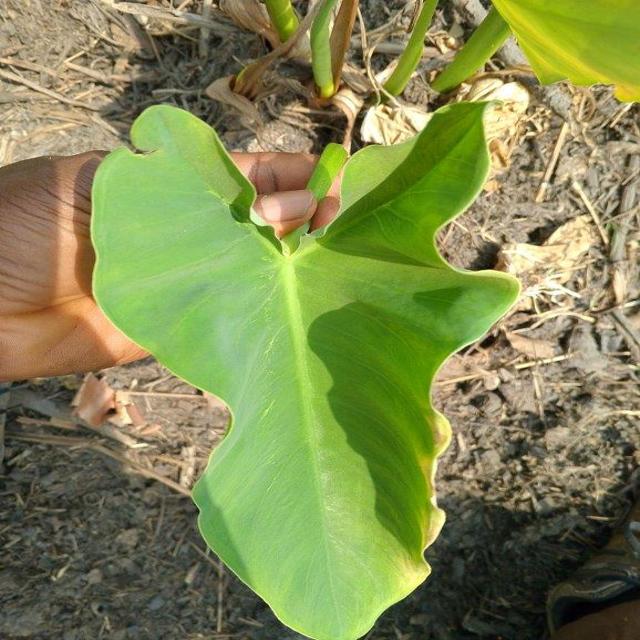
Label: Late_Blight